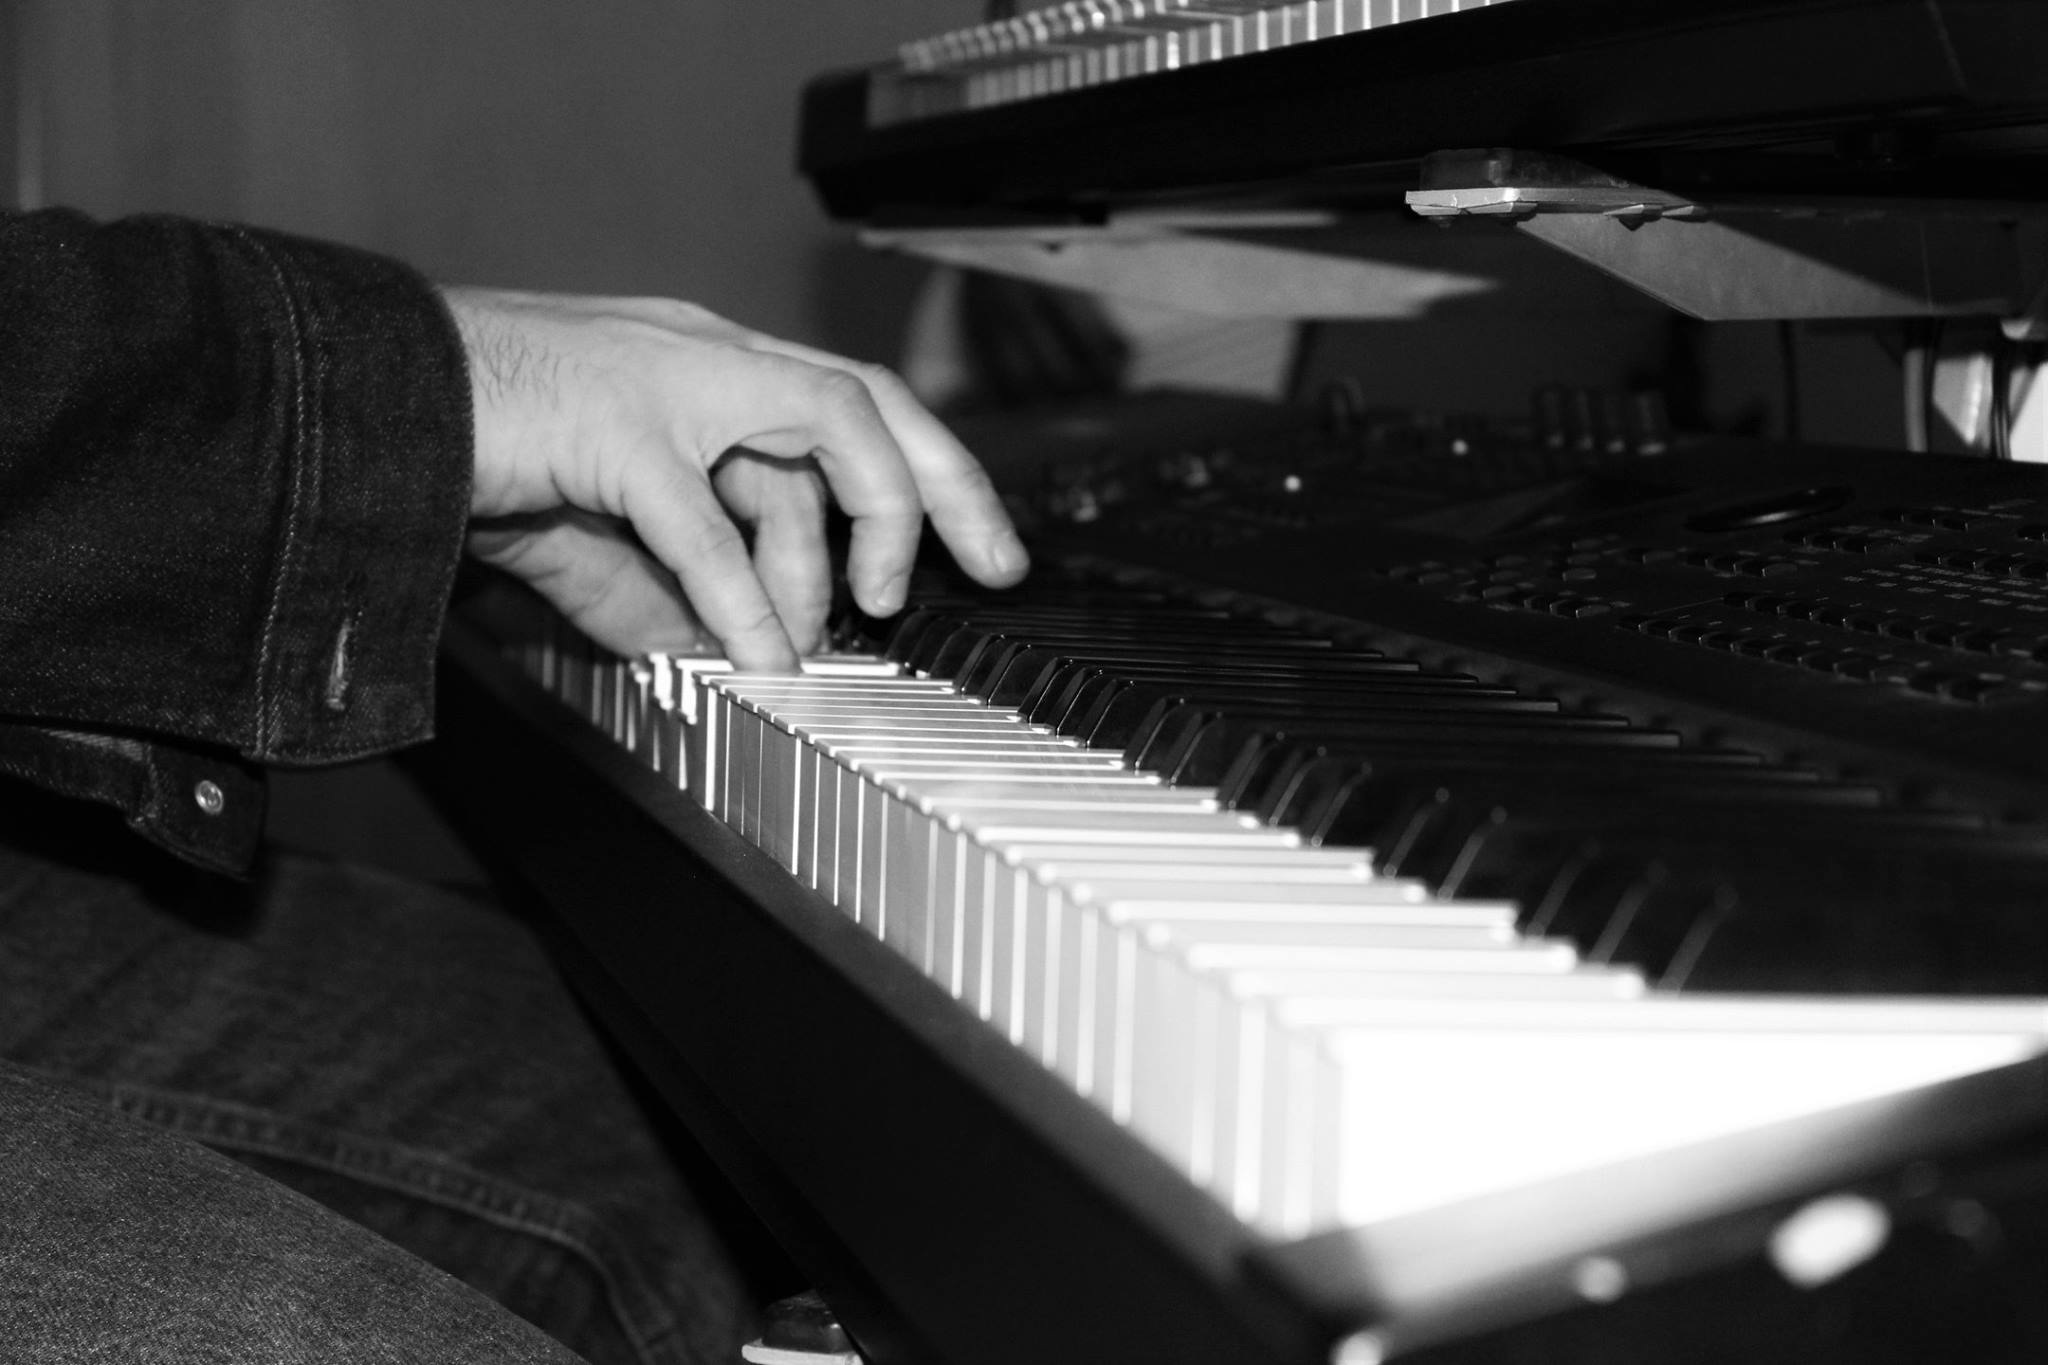
hand, music, black and white, keyboard, technology, white, touch, instrument, piano, musician, black, monochrome, musical instrument, pianist, arranger, monochrome photography, string instrument, electronic device, musical keyboard, electronic instrument, electric piano, electronic keyboard, keyboard player